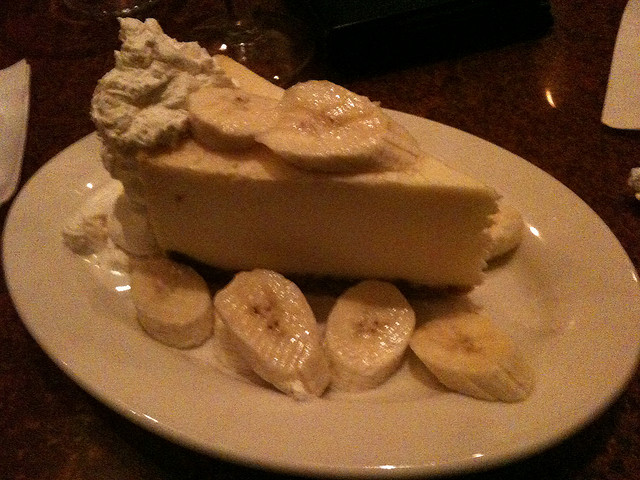
user: Given an image and a question. Answer the question in a short answer. Question: What type of dessert is this? Short Answer:
assistant: pie